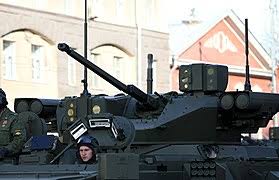
Label: BMP-T15